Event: Nepal Earthquake
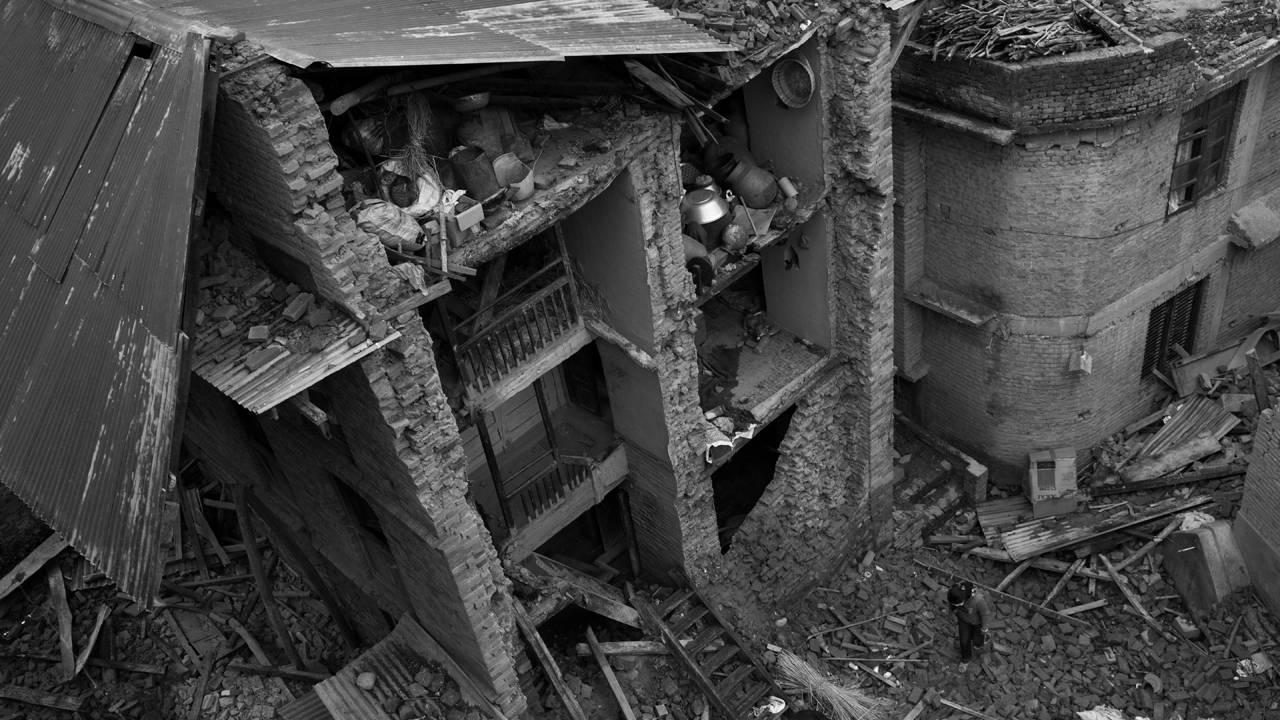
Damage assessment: damage